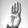
ASL letter: B